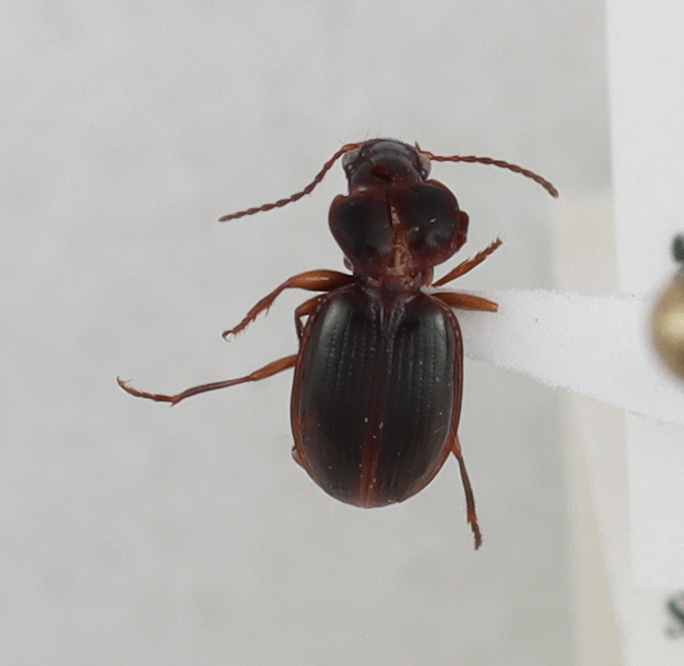
Scientific name: Mecyclothorax brunneonubiger
Plot: 14
Trap: E
Collected: 20190508